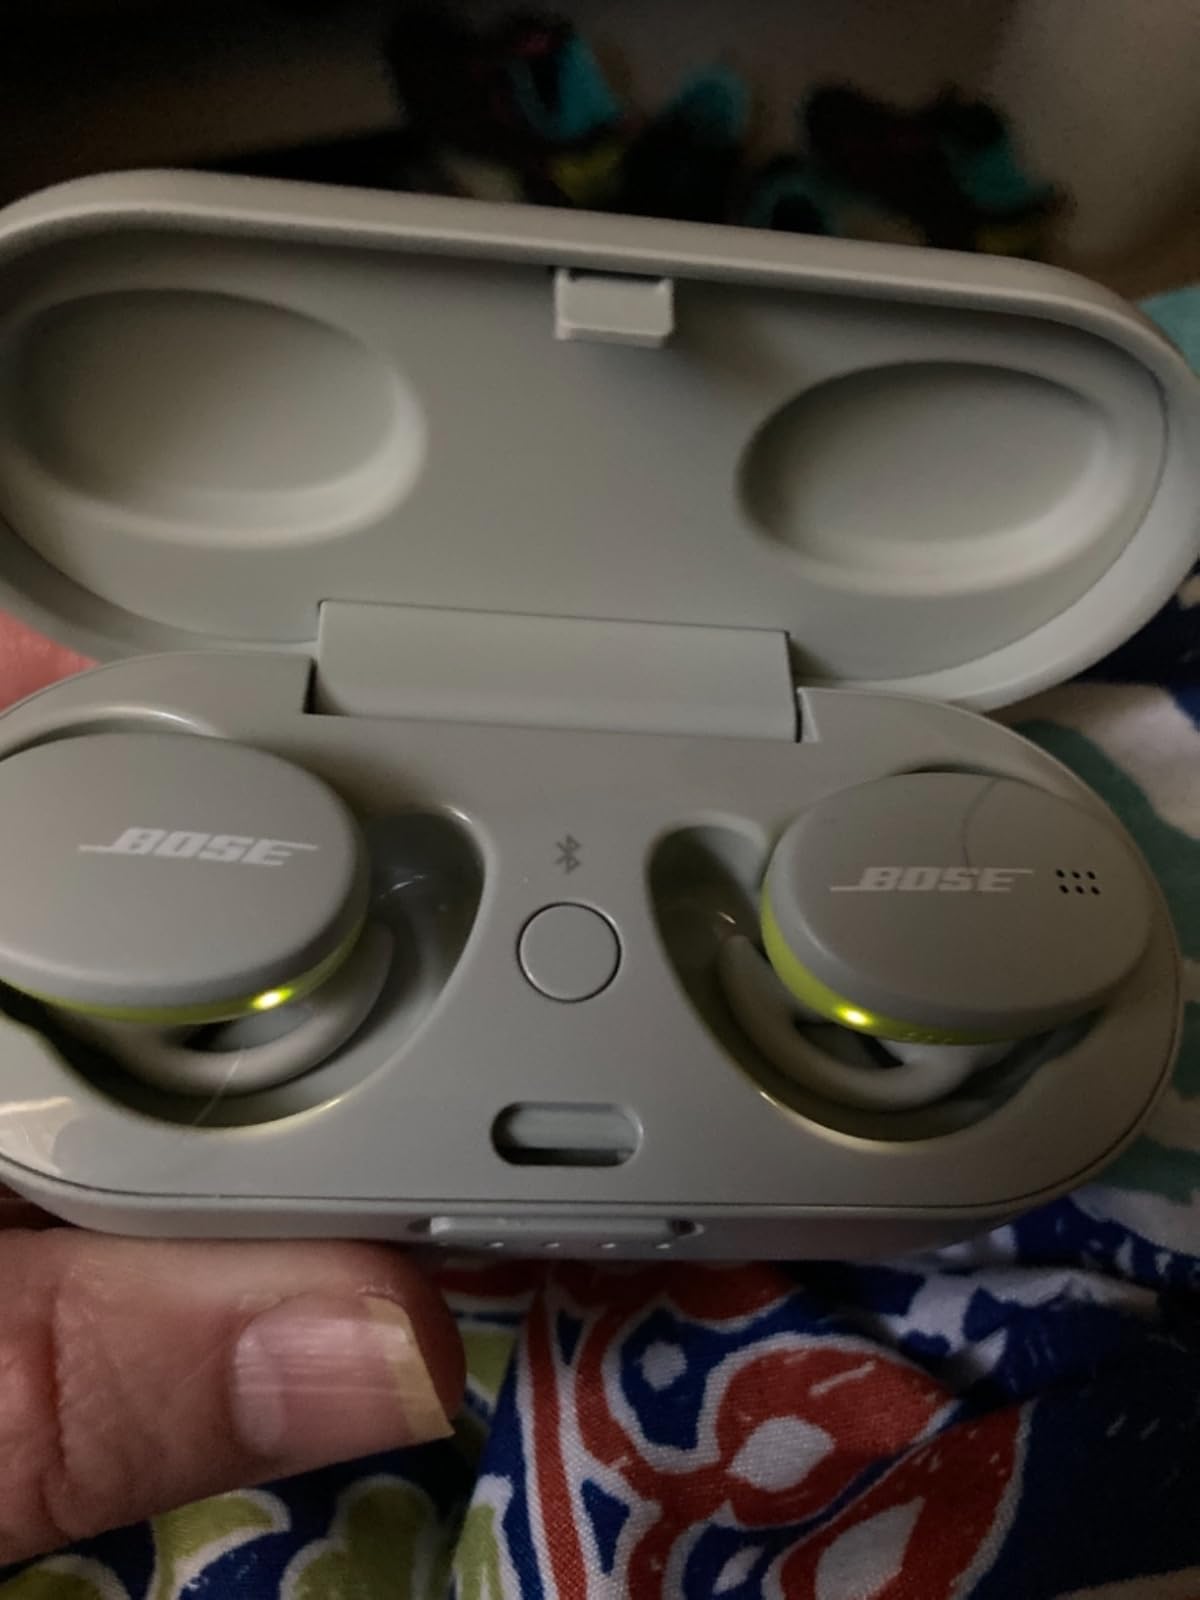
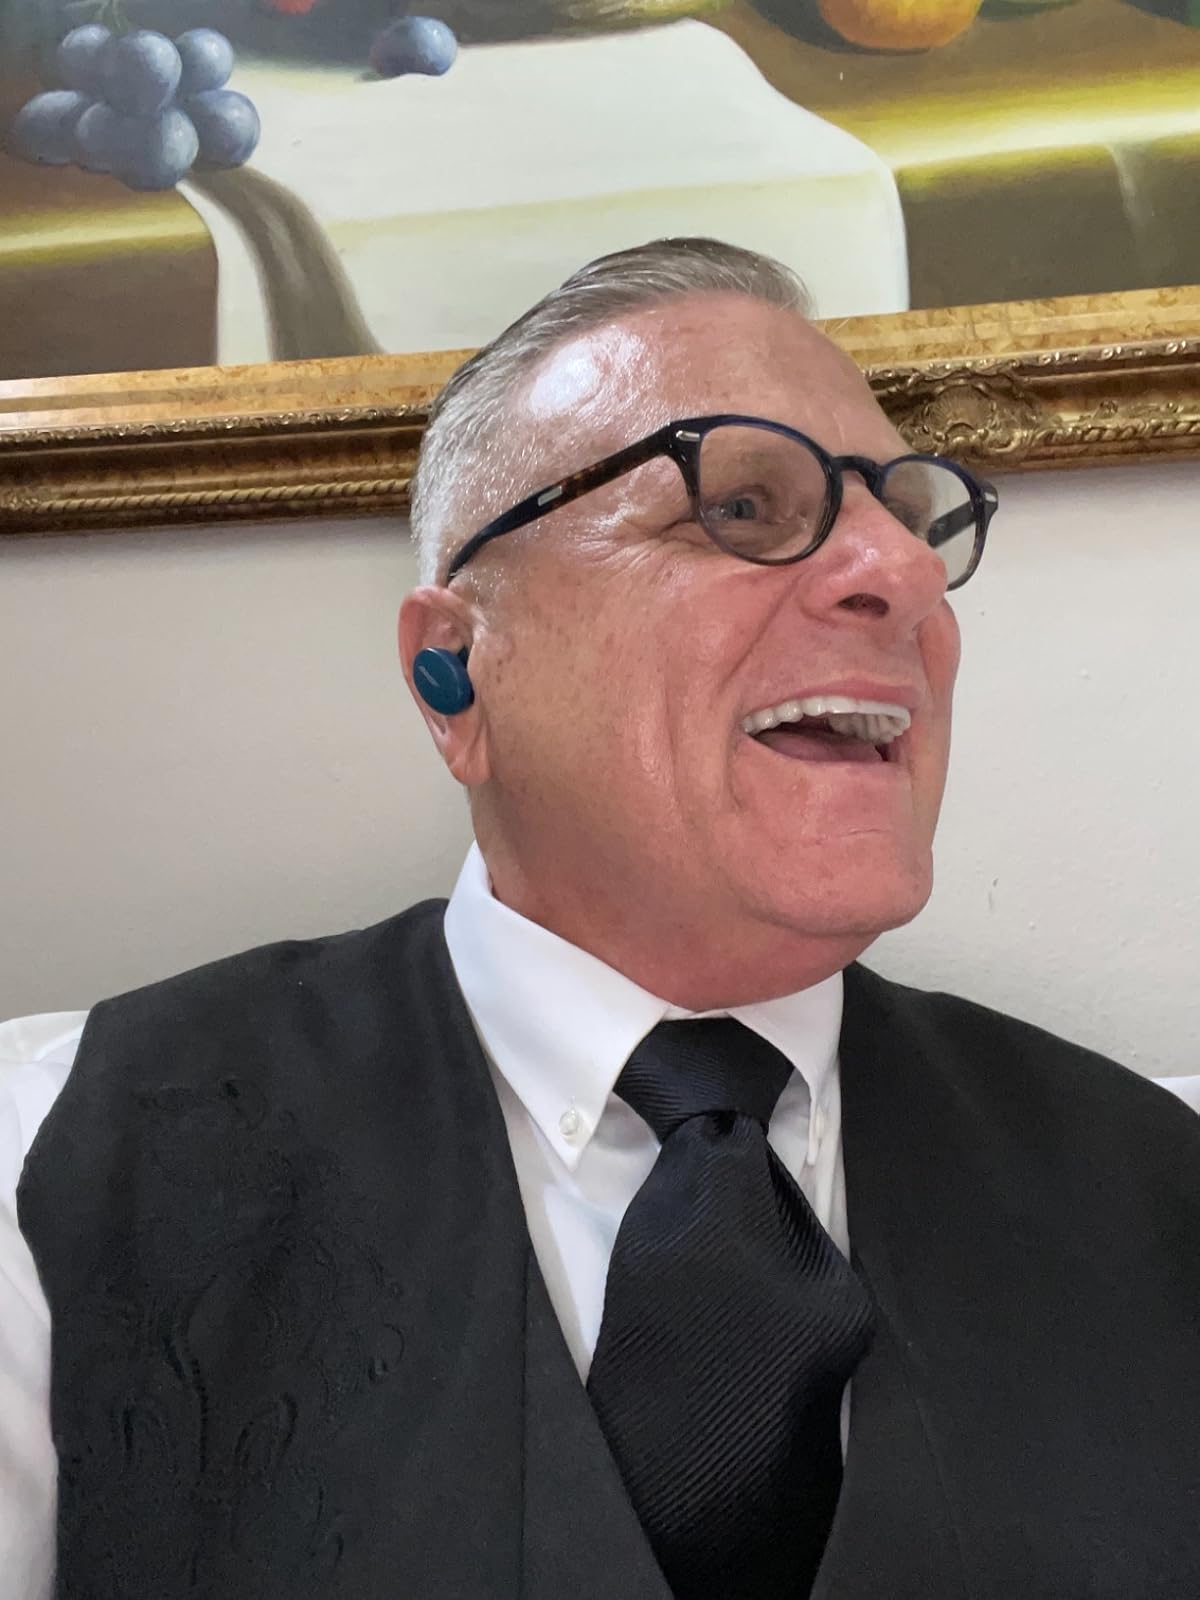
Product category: earbuds
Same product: no